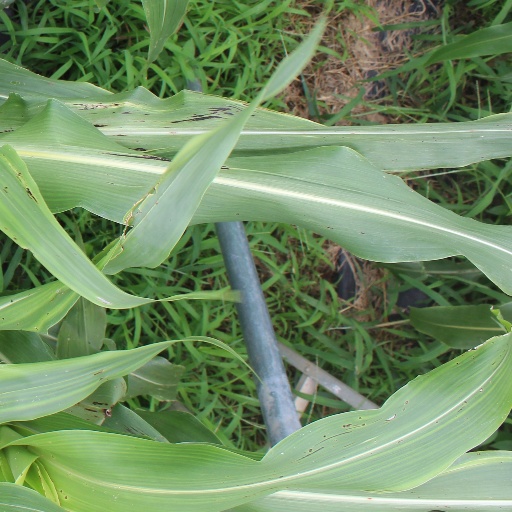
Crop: sorghum